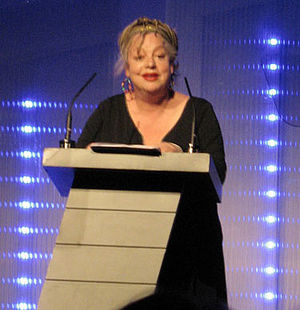
Jo Brand
Jo Brand ved BBC Magazines Awards i 2007
"Josephine Grace ""Jo"" Brand er en engelsk komiker, stand-up-komiker, skuespiller og forfatter. I 2003 kårede The Observer hende som en af Englands 50 sjoveste. i 2011 vandt hun en BAFTA for sin rolle i serien Getting On.